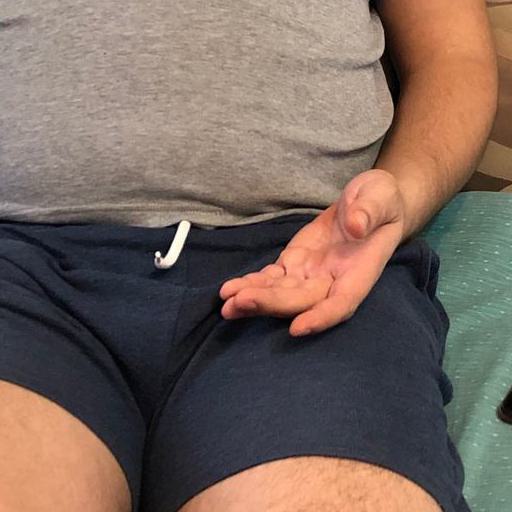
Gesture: no_gesture